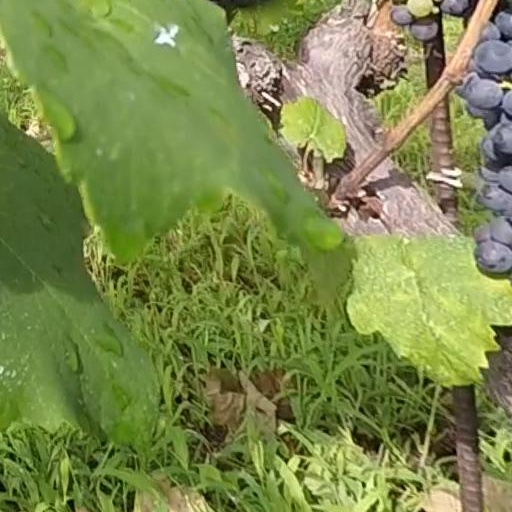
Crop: grape